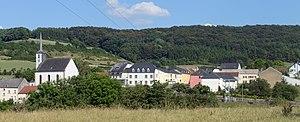
Le village d'Eppeldorf au Luxembourg en 2014. Lëtzebuergesch: Eppelduerf, 2014.